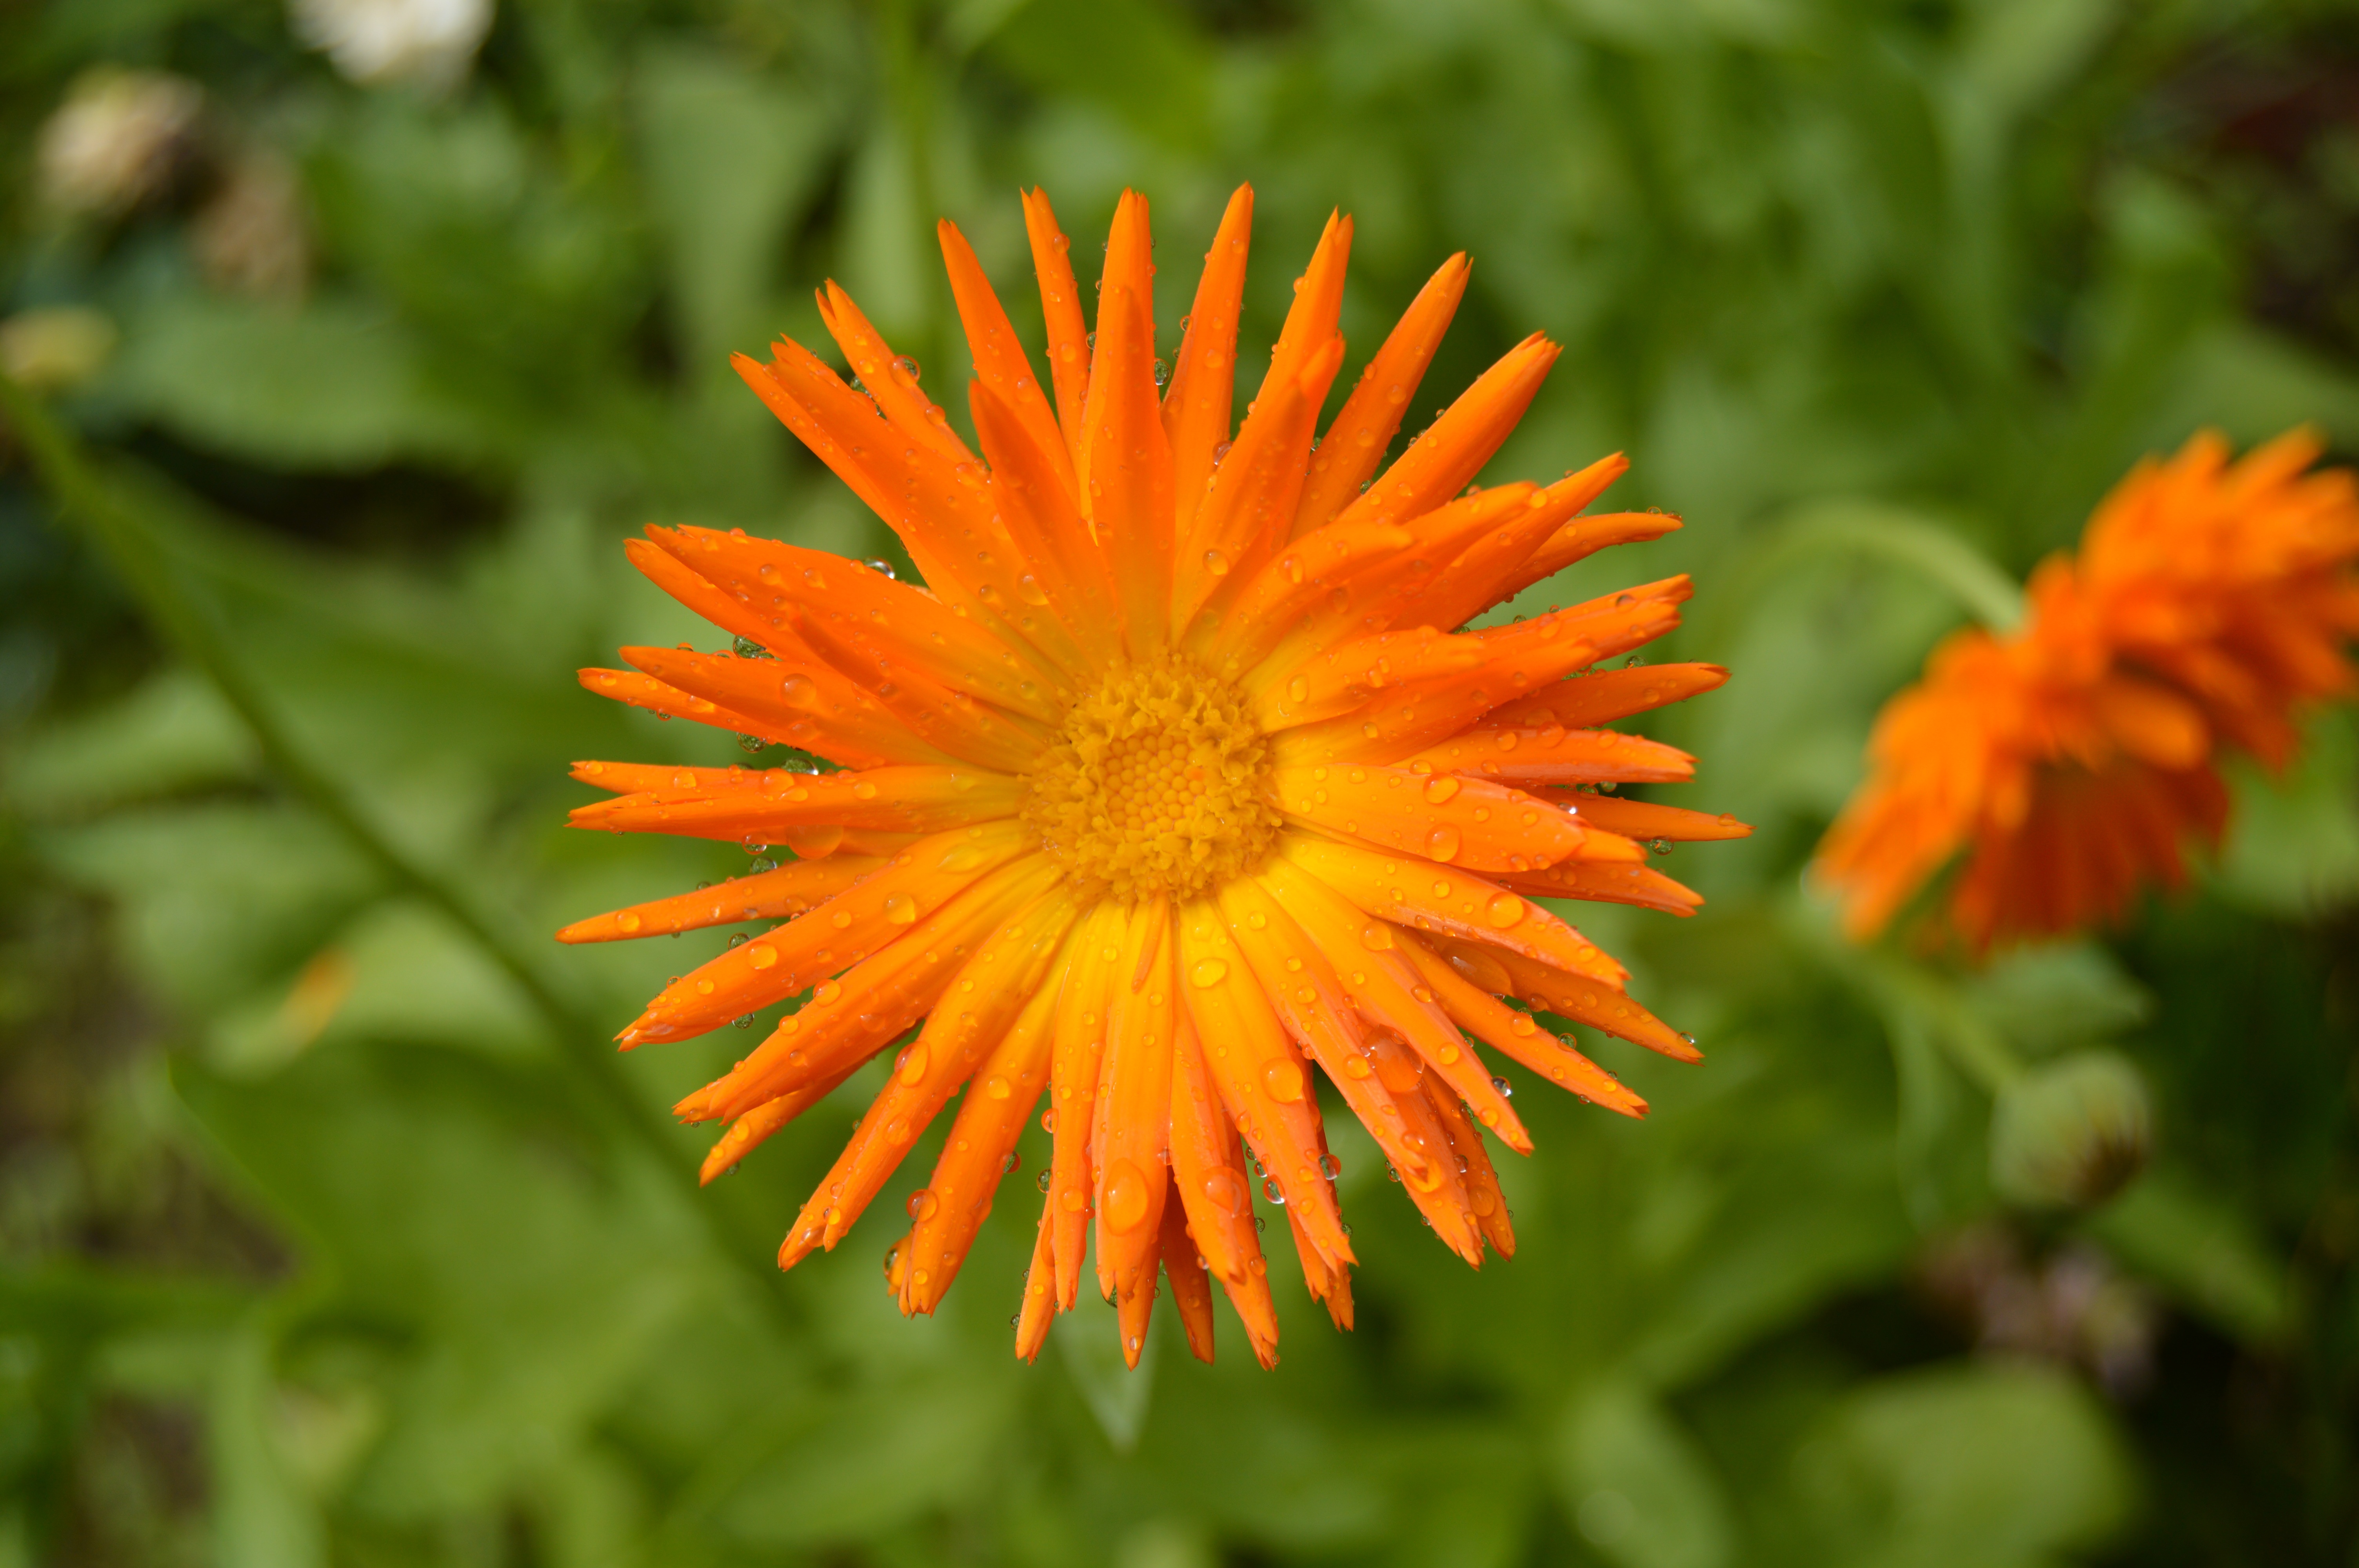
water, nature, plant, rain, flower, petal, wet, summer, herb, botany, yellow, garden, flora, wildflower, droplets, drops, drops of water, macro photography, flowering plant, rain drops, daisy family, the delicacy, calendula, after the rain, annual plant, plant stem, land plant